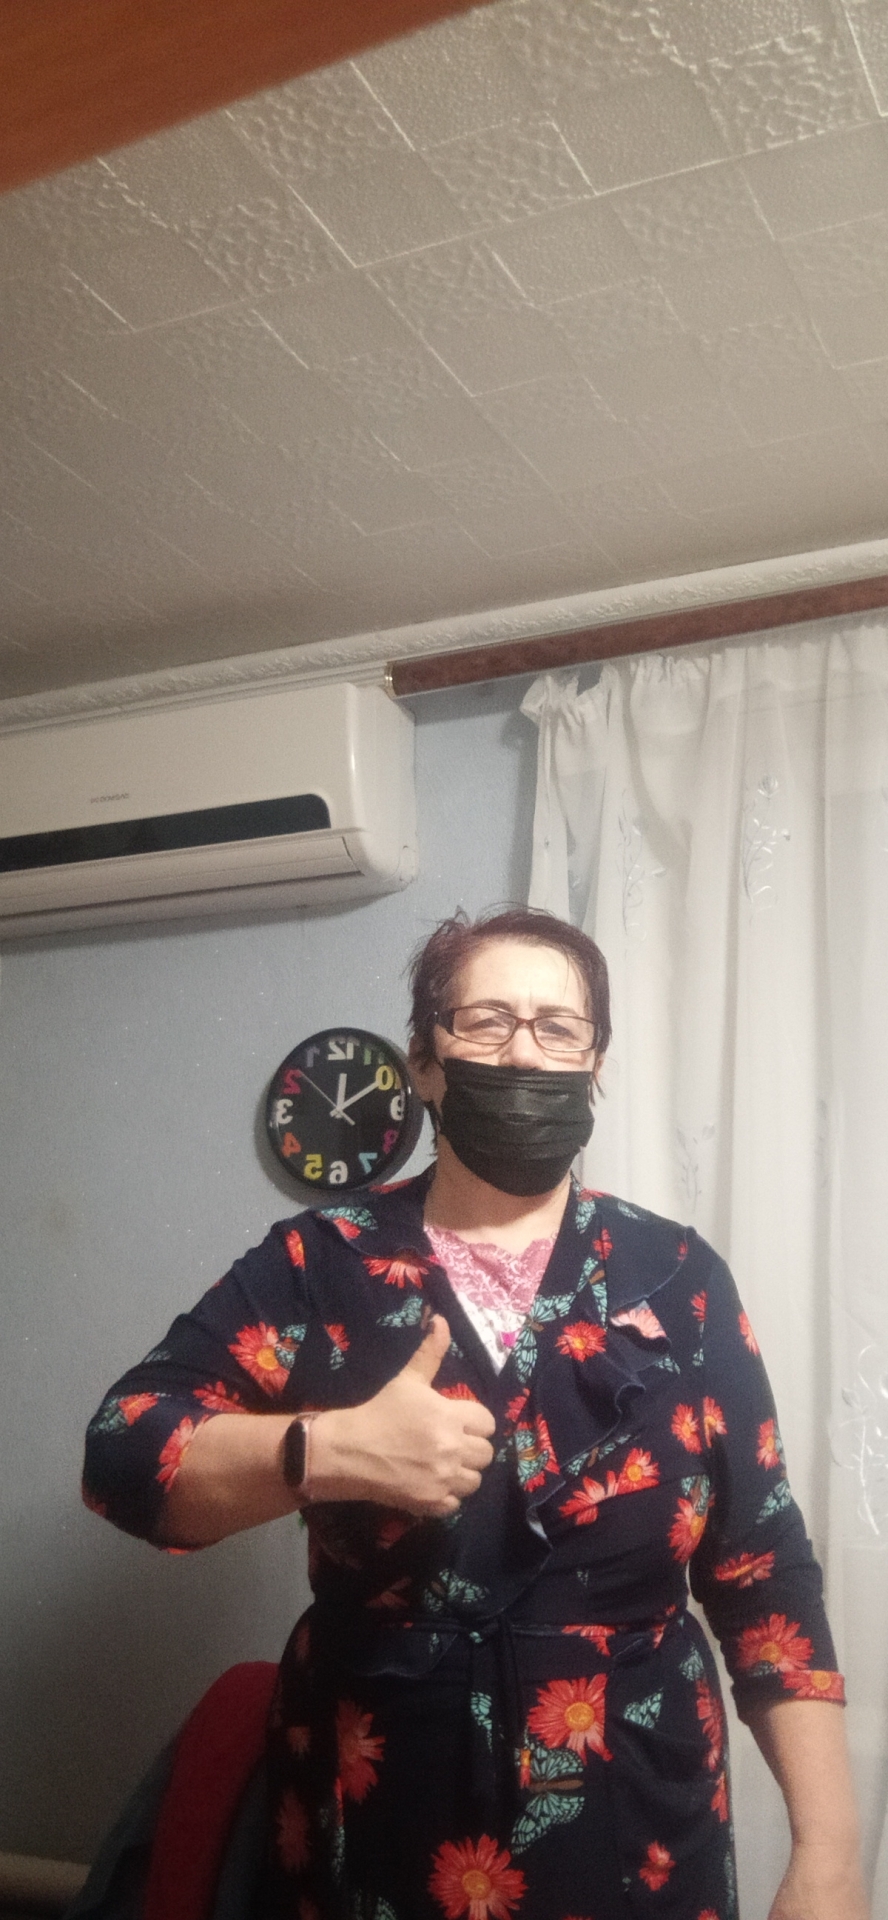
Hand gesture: like